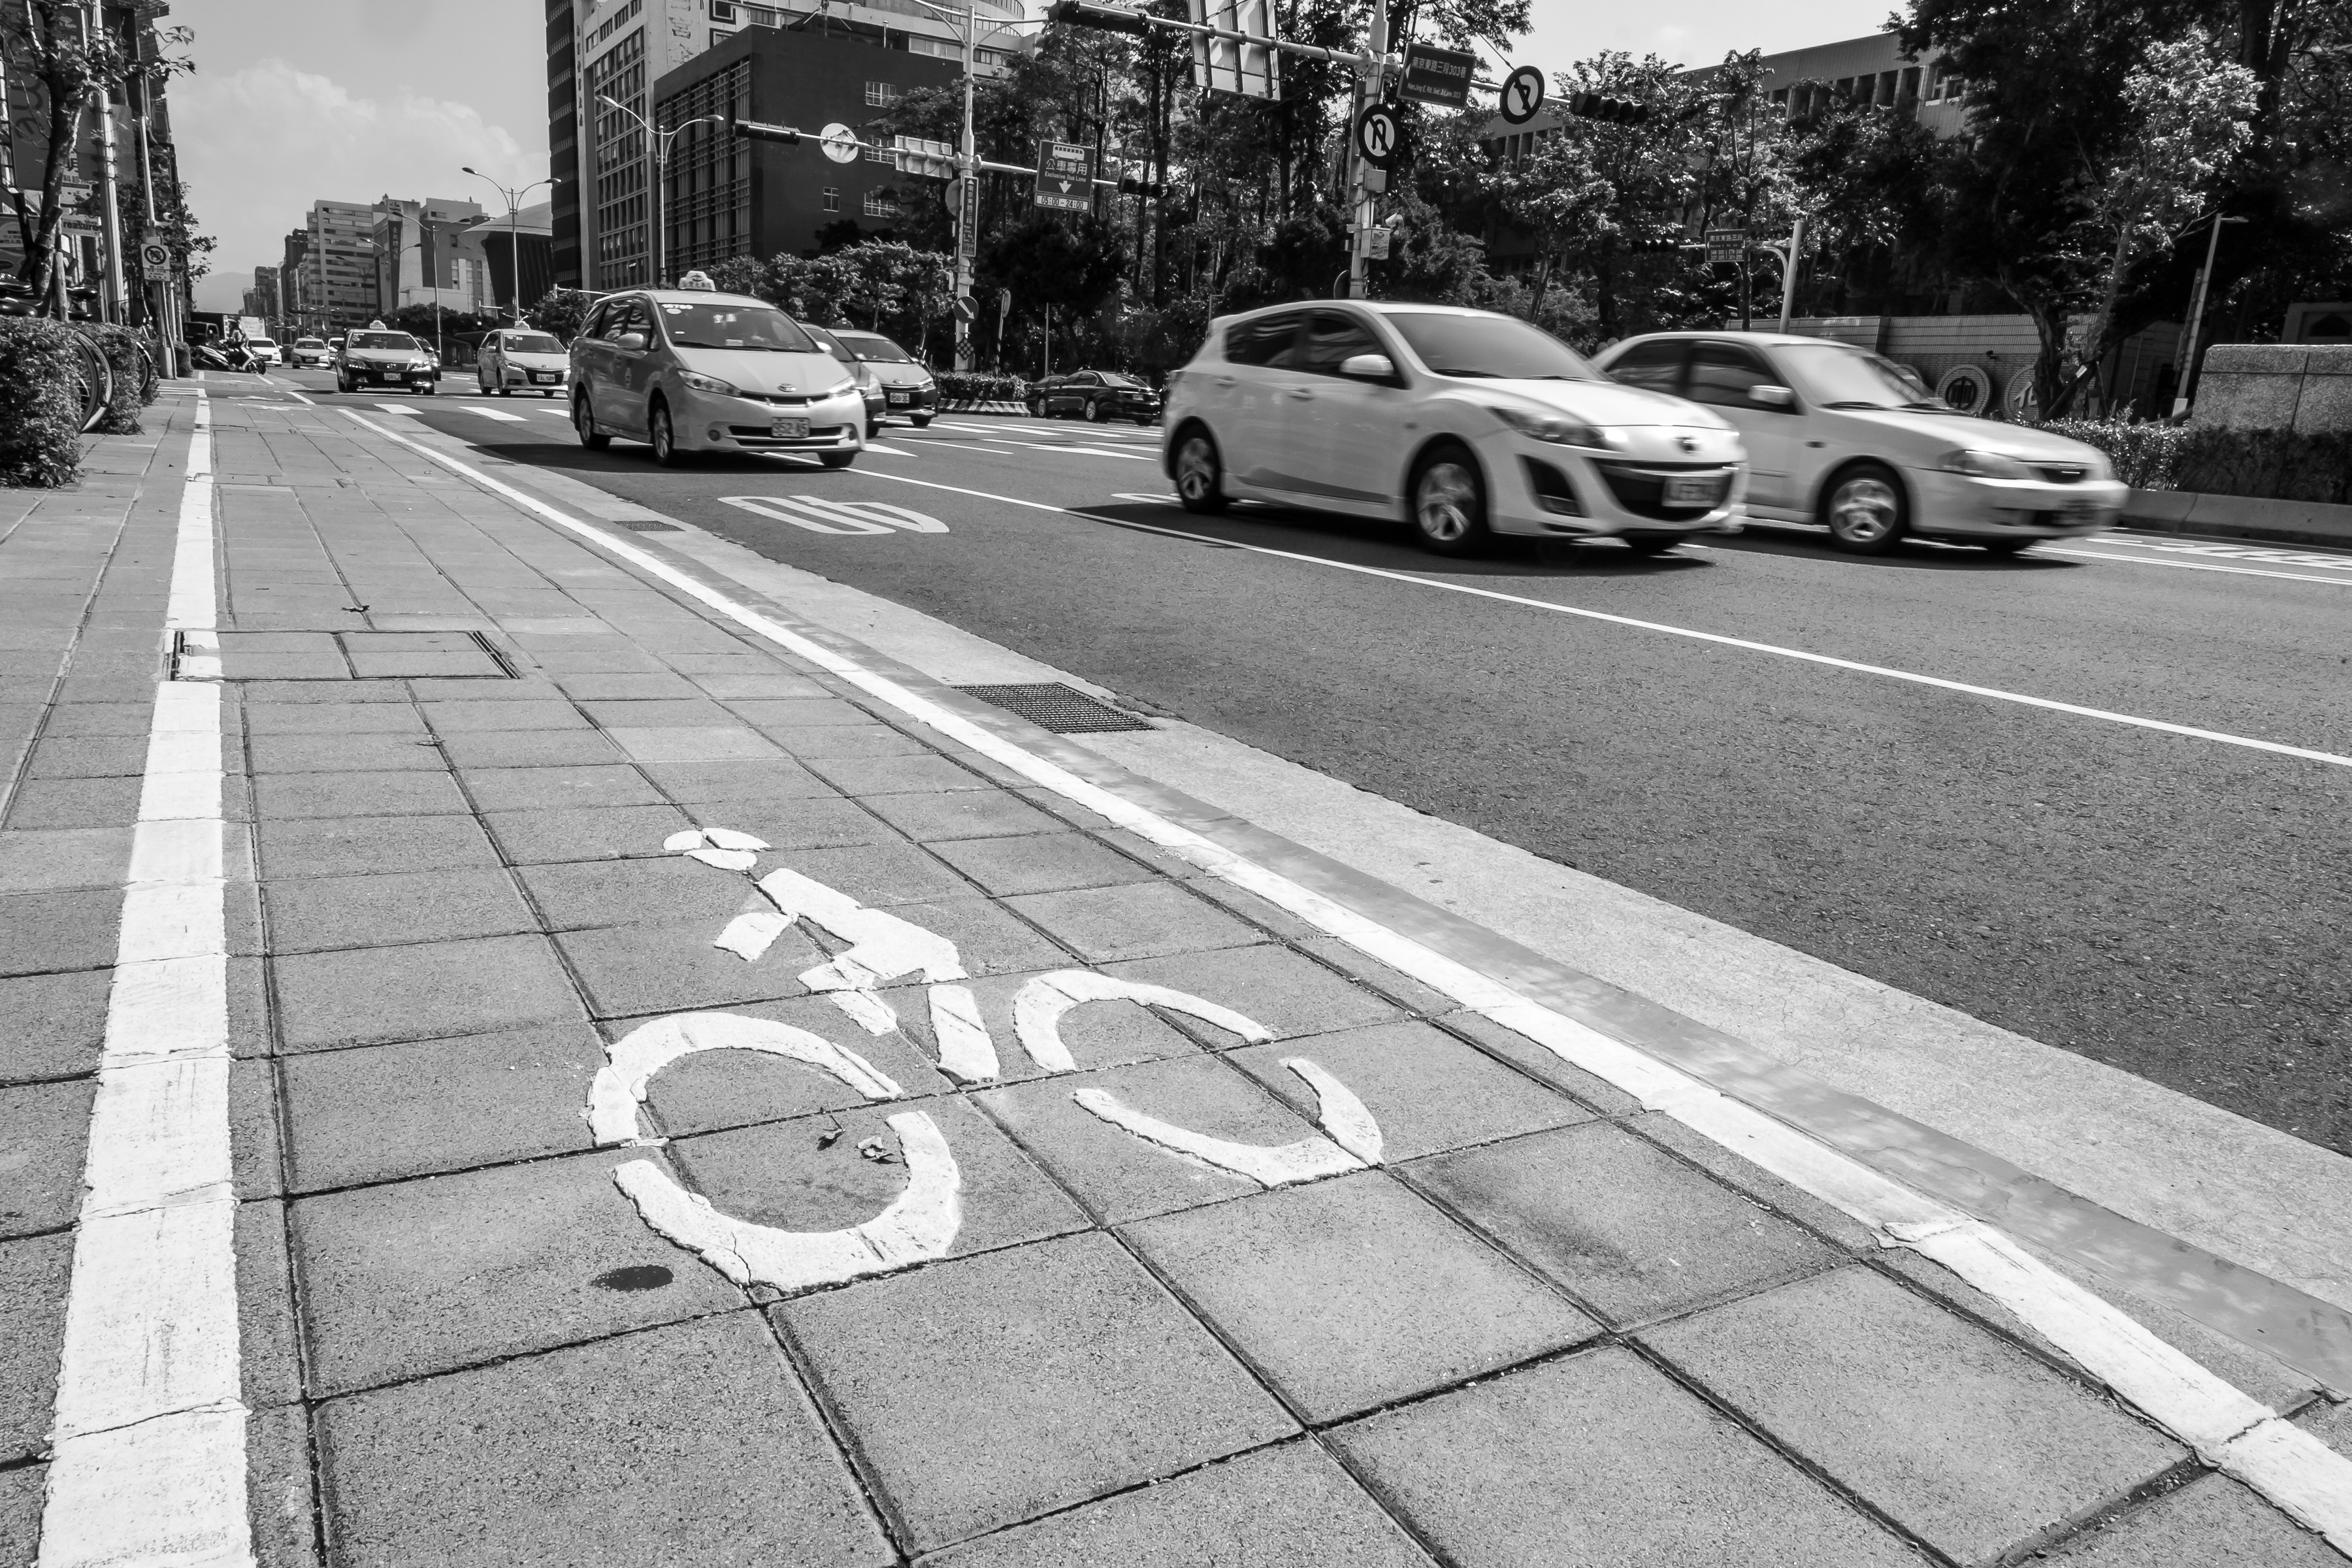
path, pedestrian, black and white, road, white, traffic, street, sidewalk, bicycle, bike, city, asphalt, transport, vehicle, black, monochrome, lane, bw, infrastructure, taipei, zebra crossing, pedestrian crossing, road surface, monochrome photography